Holmenkollbakken

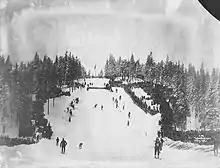
Holmenkollbakken in 1904, after the stone take-off had been built

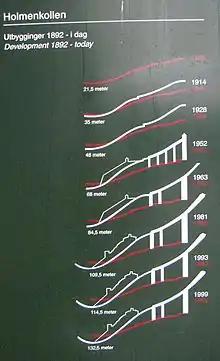
Growth of the Holmenkollbakken

The first major skiing competition in Oslo was Husebyrennet, which was held in Husebybakken in Ullern from 1879 until 1891. In 1887, the road to Holmenkollen was opened, although it was at the time only used for recreation, as there was no housing in the area. I. C. L. Holm saw the potential to develop the area into a recreational centre, and established Peisestuen in 1886, Holmenkollen Sportsstue in 1891, Holmenkollen Sanatorium og Turisthotell in 1894, and Voksenkollen Sanatorium in 1900. In 1890, Husebyrennet had to be canceled due to lack of snow, and instead the tournament was held at Ullbakken at Frognerseteren. Because of the distance, the tournament was held on a Sunday; this caused some criticism, and to compensate it was decided not to collect entrance fees. The following year, the final event was held in Husebybakken.